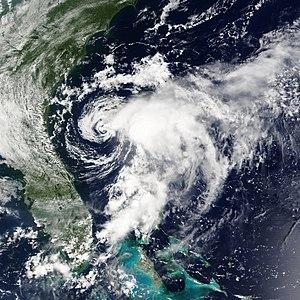
Edouard est la cinquième tempête tropicale de la saison. Il est également le premier d'une série de huit cyclones tropicaux qui se formeront durant le mois de septembre, un nouveau record face à la Saison cyclonique 2000 dans l'océan Atlantique nord, qui sera égalé en 2007. Edouard a une origine non tropicale, et parviendra à se développer dans un environnement qui ne lui est pas particulièrement favorable. Il touchera la Floride, avant d'être absorbé par Fay.
La saison cyclonique 2002 dans l'océan Atlantique nord commence officiellement le 1ᵉʳ juin et se finit le 30 novembre 2002. Ces dates conventionnelles délimitent la période durant laquelle il est le plus probable qu'un cyclone tropicale se forme. Dans les faits, cette saison est étriquée, et son activité est concentrée sur les mois d'août et septembre. La saison a été moins dévastatrice que prévu, causant des dégâts estimés à plus de 2,6 milliards de dollars et 23 blessés, principalement à la suite du passage d'Isidore et de Lili. En septembre, Ouragan Gustav se dirige vers la Nouvelle-Écosse alors qu'il rétrograde en cyclone extratropical, frappant la région avec de très fortes rafales de vents durant plusieurs jours. Isidore frappe la péninsule du Yucatán et plus tard les États-Unis, causant au total 900 millions de dollars de dégâts, et tuant sept personnes. De nombreuses autres tempêtes ont également frappé durant le mois d'août et de septembre. Durant le début du mois d'octobre Ouragan Lili frappe la Louisiane, où 860 millions de dollars de dégâts ont été constatés et dont 15 personnes tuées ont été dénombrées.